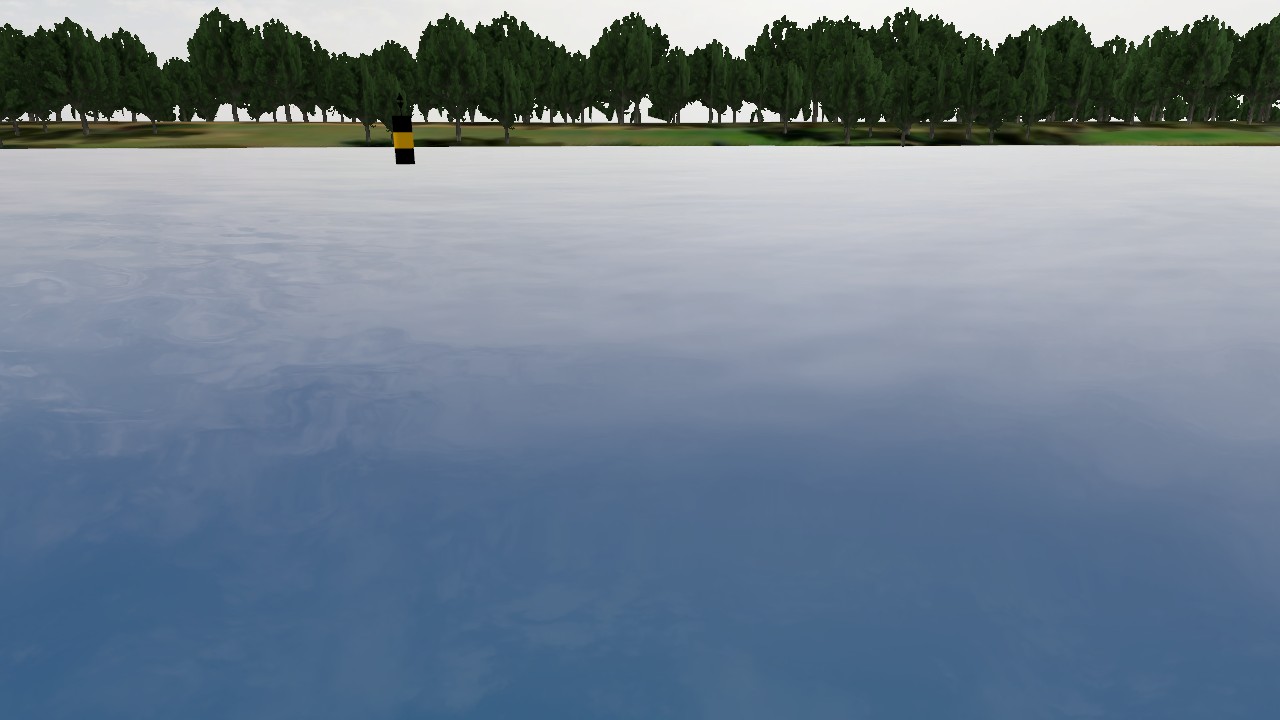
Label: cardinal_east
Descriptions: yellow band in the middle ||| looks like two triangles touching at the bases in 2D image ||| black yellow black, three horizontal bands ||| two cones with base to base on the buoy top mark